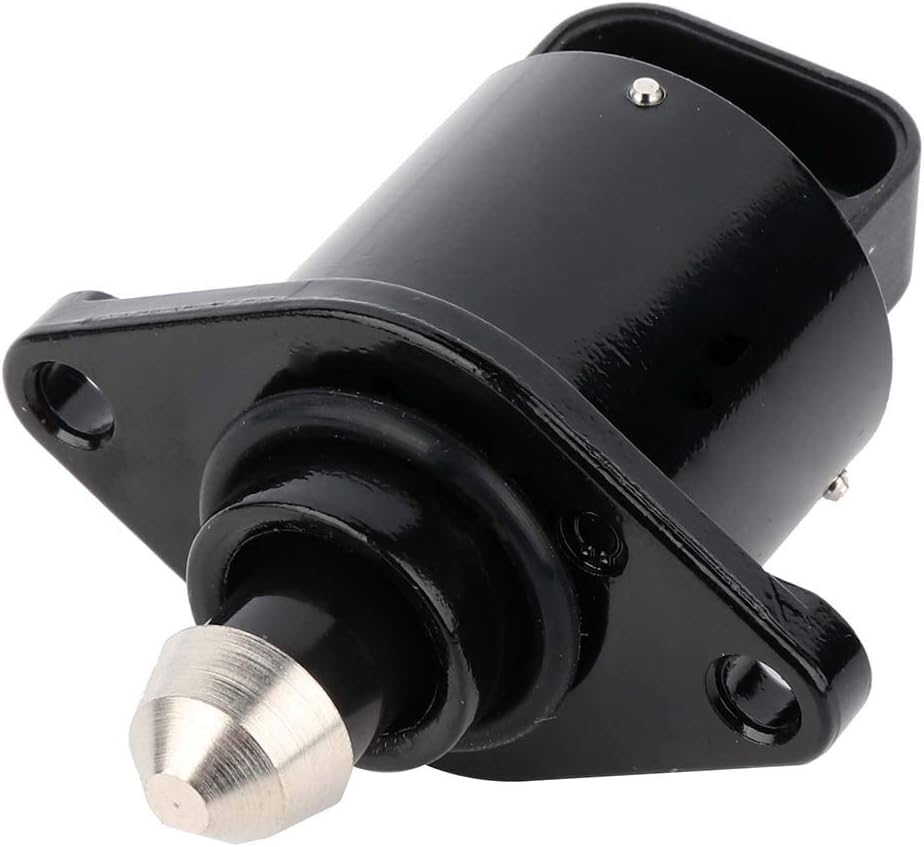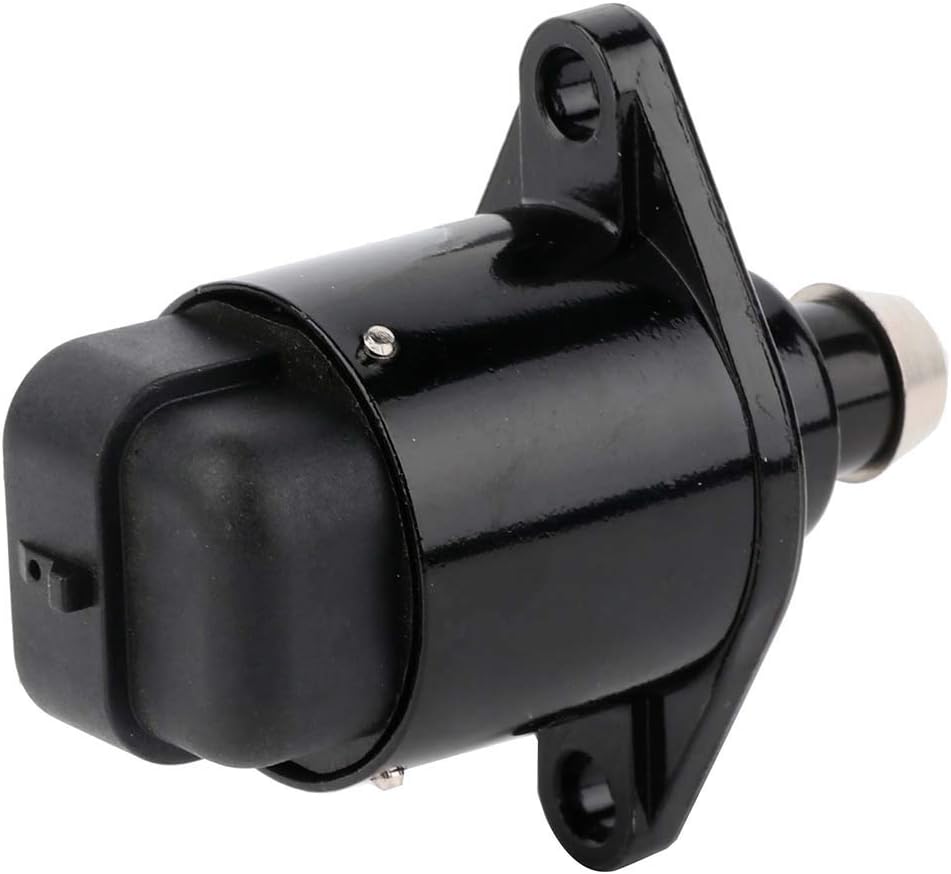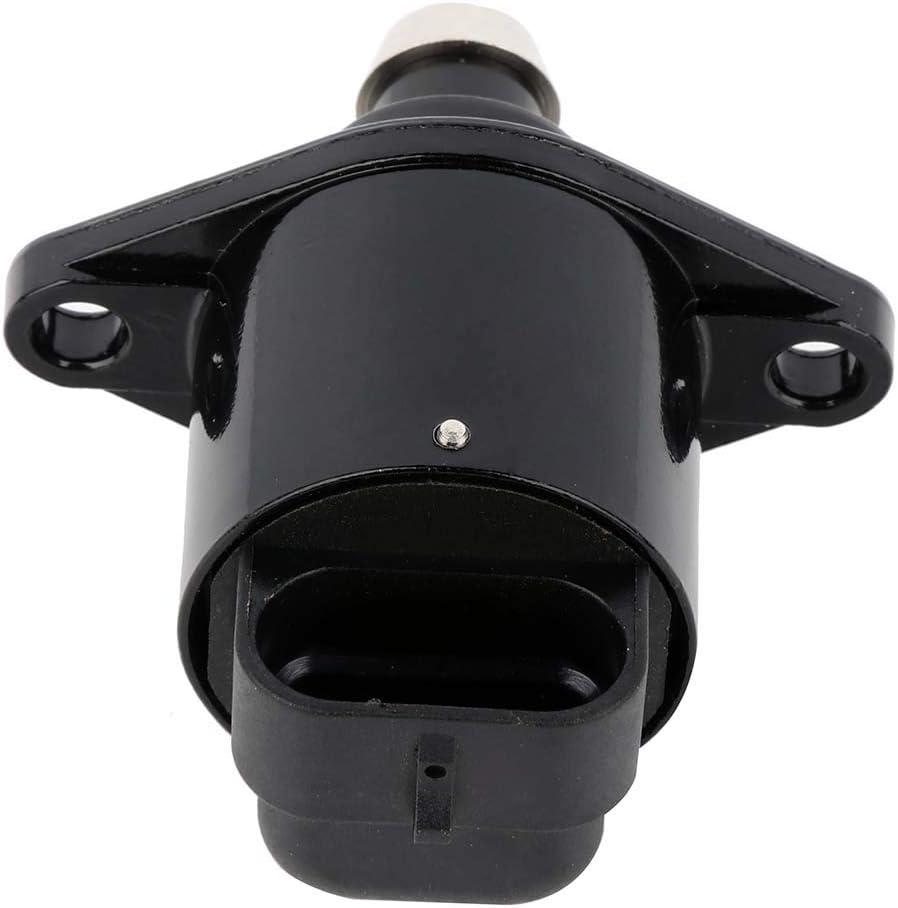
QUALINSIST Air Control Valve fit for Jeep for Cherokee 4.0l 1991-1997, for Jeep for Grand Cherokee 4.0l 1993-1997, for Jeep for Wrangler 4.0l 1991-1995 1997
Category: Automotive
ADAPTATION MODEL (DETAILED PART): 1991-1993 for Jeep for Cherokee Base Sport Utility 2-Door 4.0l1991-1993 for Jeep for Cherokee Base Sport Utility 4-Door 4.0l1993-1994 for Jeep for Cherokee Country Sport Utility 2-Door 4.0l1993-1997 for Jeep for Cherokee Country Sport Utility 4-Door 4.0l1991-1992 for Jeep for Cherokee Laredo Sport Utility 2-Door 4.0l1991-1992 for Jeep for Cherokee Laredo Sport Utility 4-Door 4.0l1991-1992 for Jeep for Cherokee Limited Sport Utility 4-Door 4.0l1994-1997 for Jeep for Cherokee SE Sport Utility 4-Door 4.0l1991-1997 for Jeep for Cherokee Sport Sport Utility 2-Door 4.0l1991-1997 for Jeep for Cherokee Sport Sport Utility 4-Door 4.0l1991-1992 for Jeep for Comanche Base Standard Cab Pickup 2-Door 4.0l1991-1992 for Jeep for Comanche Eliminator Standard Cab Pickup 2-Door 4.0l1991-1992 for Jeep for Comanche Pioneer Standard Cab Pickup 2-Door 4.0l1993-1997 for Jeep for Grand Cherokee Laredo Sport Utility 4-Door 4.0l1993-1997 for Jeep for Grand Cherokee Limited Sport Utility 4-Door 4.0l1995 1997 for Jeep for Grand Cherokee Orvis Sport Utility 4-Door 4.0l1994-1995 for Jeep for Grand Cherokee SE Sport Utility 4-Door 4.0l1991-1992 for Jeep for Wrangler Islander Sport Utility 2-Door 4.0l1991-1994 for Jeep for Wrangler Renegade Sport Utility 2-Door 4.0l1991-1995 1997 for Jeep for Wrangler Sahara Sport Utility 2-Door 4.0l1994-1995 for Jeep for Wrangler SE Sport Utility 2-Door 4.0l OE CODE OF THIS PRODUCT: :AC592, AC151, AC4116, AC320, 217207, 17119280, 217-207, 4798377, 53007562, 4637071, 50GE302GT190R/FL, GEGT7610-301
Features: ADAPTATIONS: Fit for 1997 for Jeep for Cherokee 2.5l, 1991-1997 for Jeep for Cherokee 4.0l, 1991-1992 for Jeep for Comanche 4.0l, 1993-1997 for Jeep for Grand Cherokee 4.0l, 1997 for Jeep for TJ 4.0l, 1991-1995 1997 for Jeep for Wrangler 4.0l | ABOUT AIR CONTROL VALVE: The idle speed control valve is an important component of the body engine. It can adjust the volume of air, so as to avoid the idle speed exceeding the standard value or the engine speed being too high. Of course, the adjustment degree is determined by the engine idle load. | PERFECT MONITORING MECHANISM: The idle speed control valve of qualinsist is continuously checked and improved under the perfect monitoring mechanism to ensure that its size is consistent with the size of the original factory parts at the time of delivery, and the quality is no problem. | PERFECT AFTER-SALES SERVICE: During the whole purchase process, if you have any questions about product quality or technical issues, you can send us an email and we will reply on time. If there is any doubt about the installation, it is recommended to seek advice or help from a local professional. | ON TIME DELIVERY: We have a local warehouse, we deliver goods on time without any special circumstances, and will not be interfered by other factors.